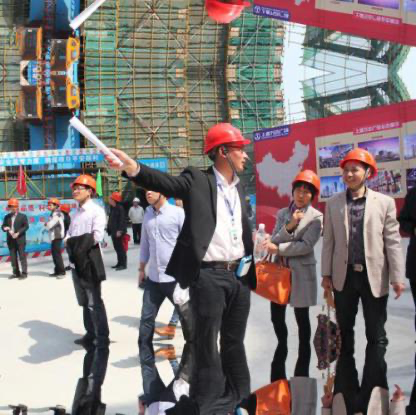
Objects in the image:
label: helmet
label: helmet
label: helmet
label: helmet
label: helmet
label: helmet
label: helmet
label: helmet
label: helmet